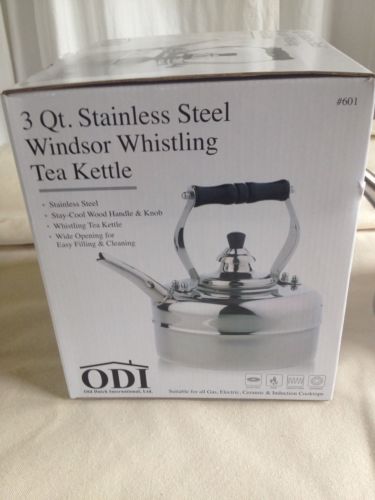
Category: kettle